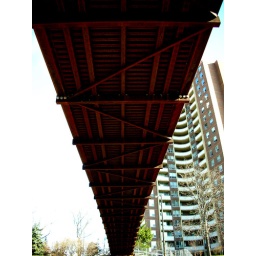
this is the bridge i cross to get to the bus in the morning